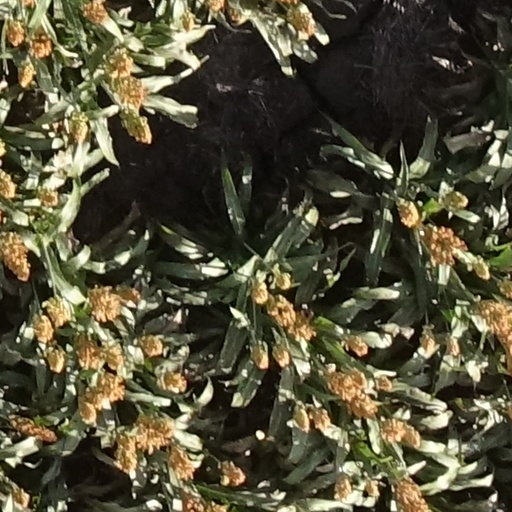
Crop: sorghum